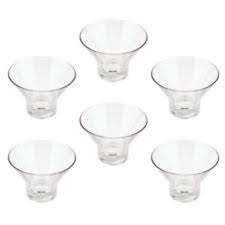
Waste category: glass